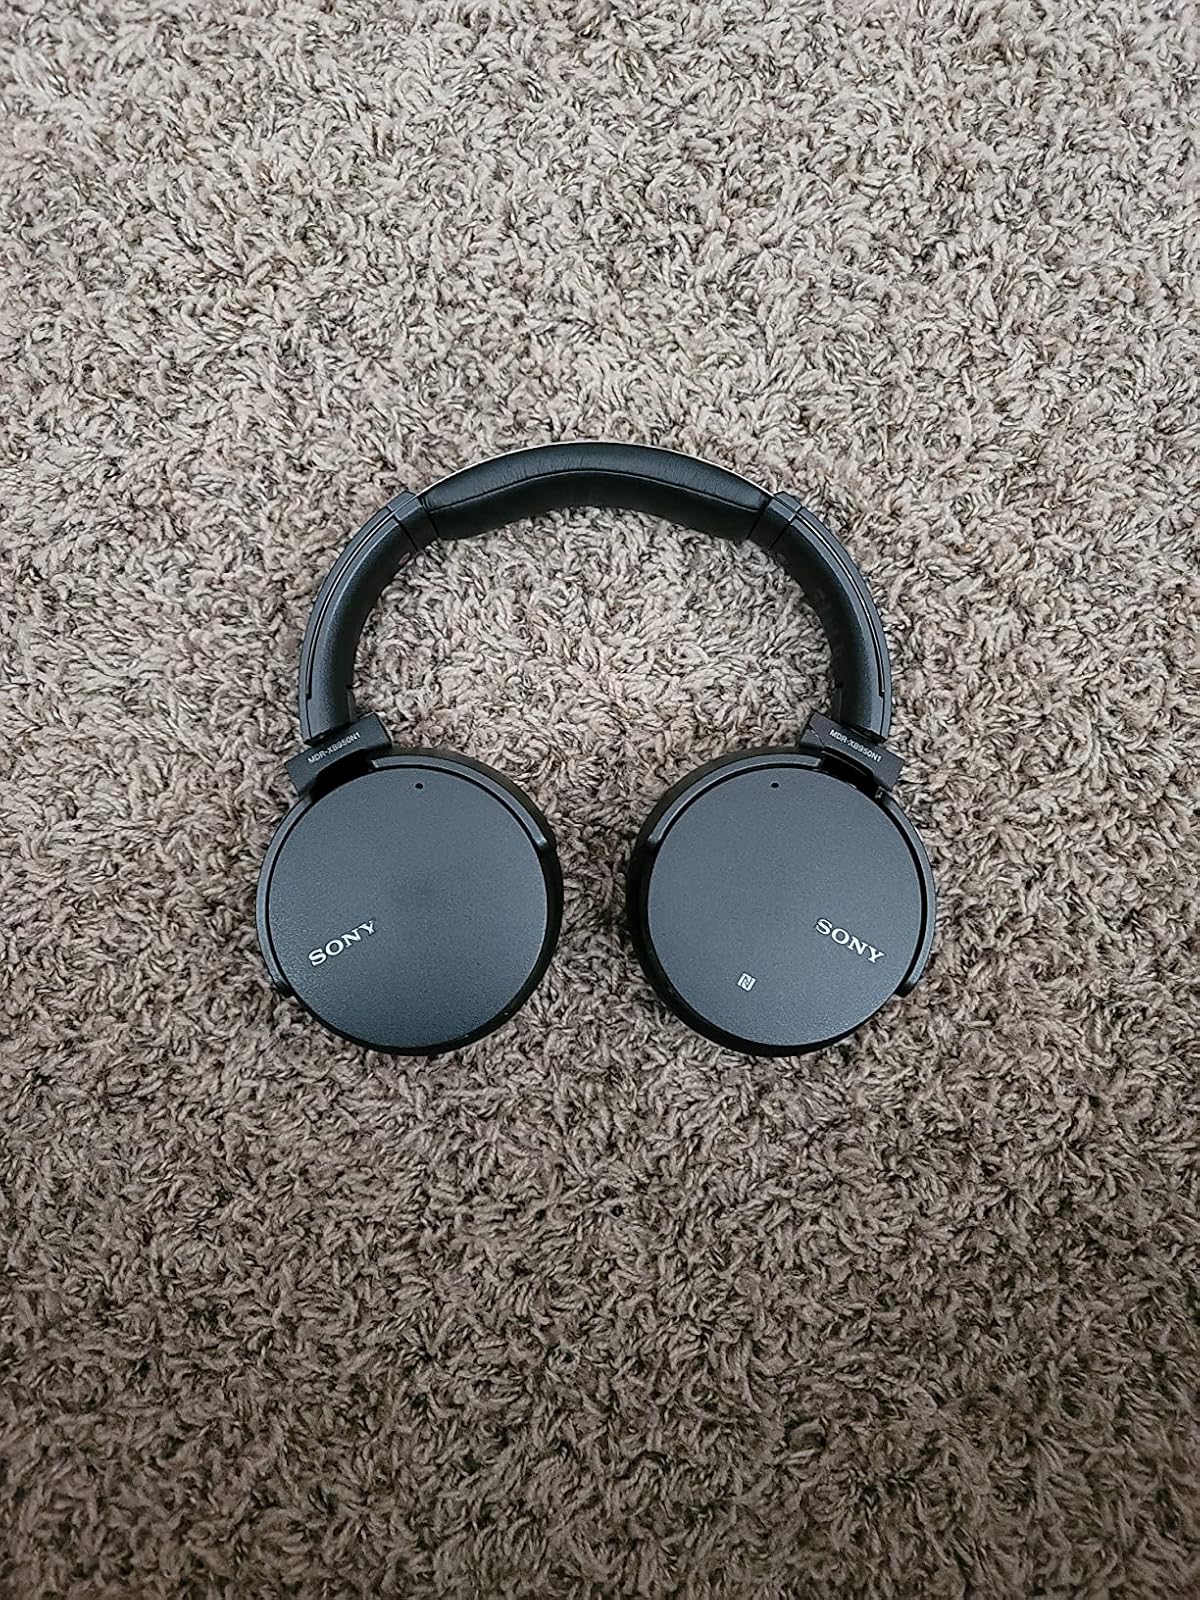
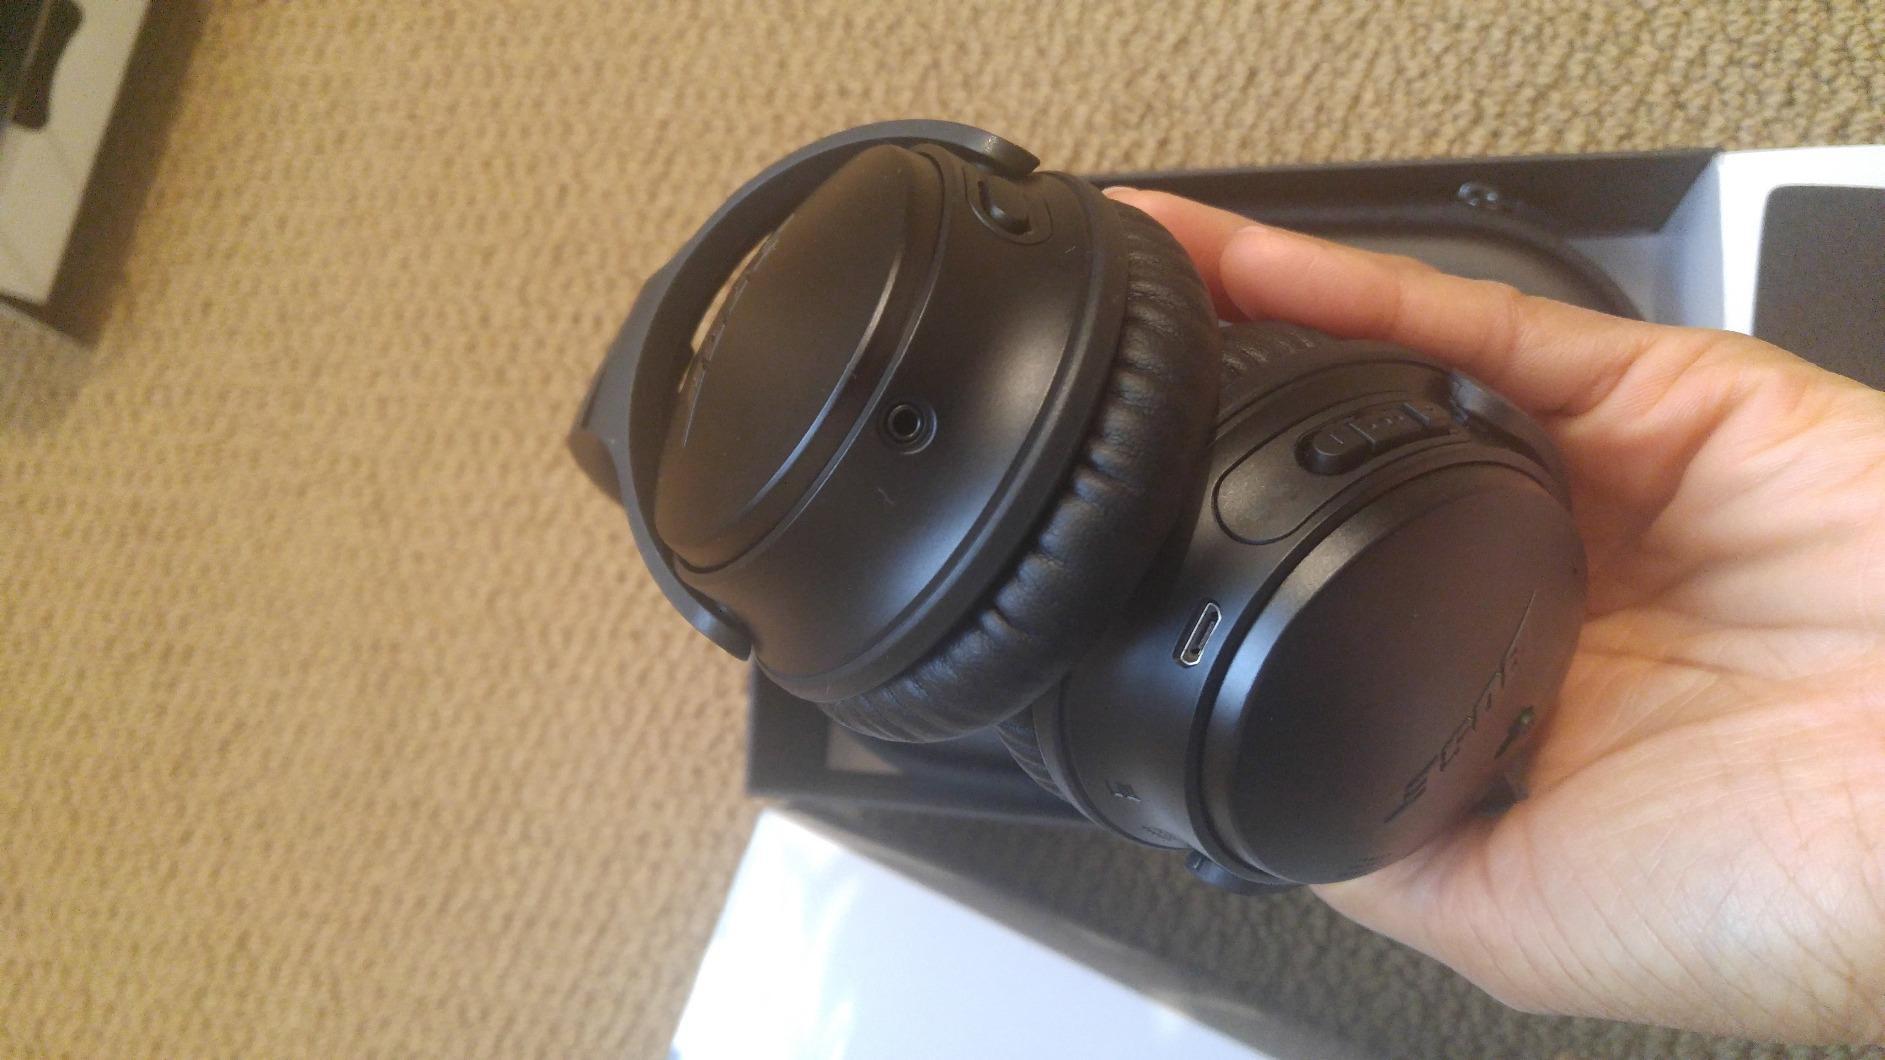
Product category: headphones
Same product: no